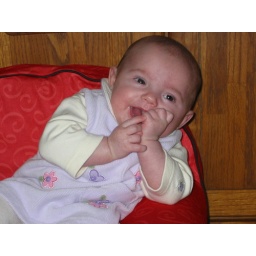
Kylie in red chair 1